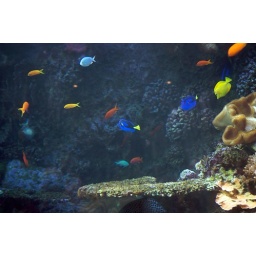
Some colorful tropical fish in the large barrier reef exhibit.